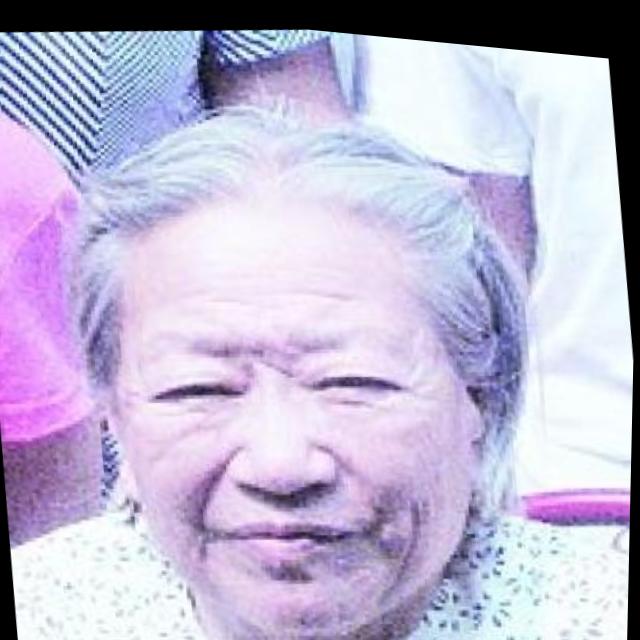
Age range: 65+